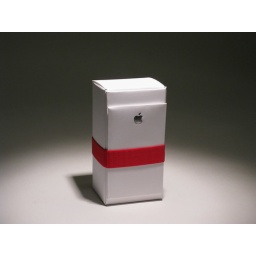
A seemingly plain white box and a foil-stamped Apple enveloped wrapped in a red elastic band.